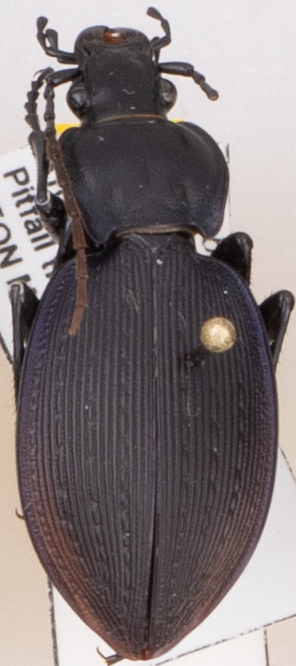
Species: Carabus goryi
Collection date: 2019-05-21
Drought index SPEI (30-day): -0.62
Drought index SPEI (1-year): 2.09
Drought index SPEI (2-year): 2.09